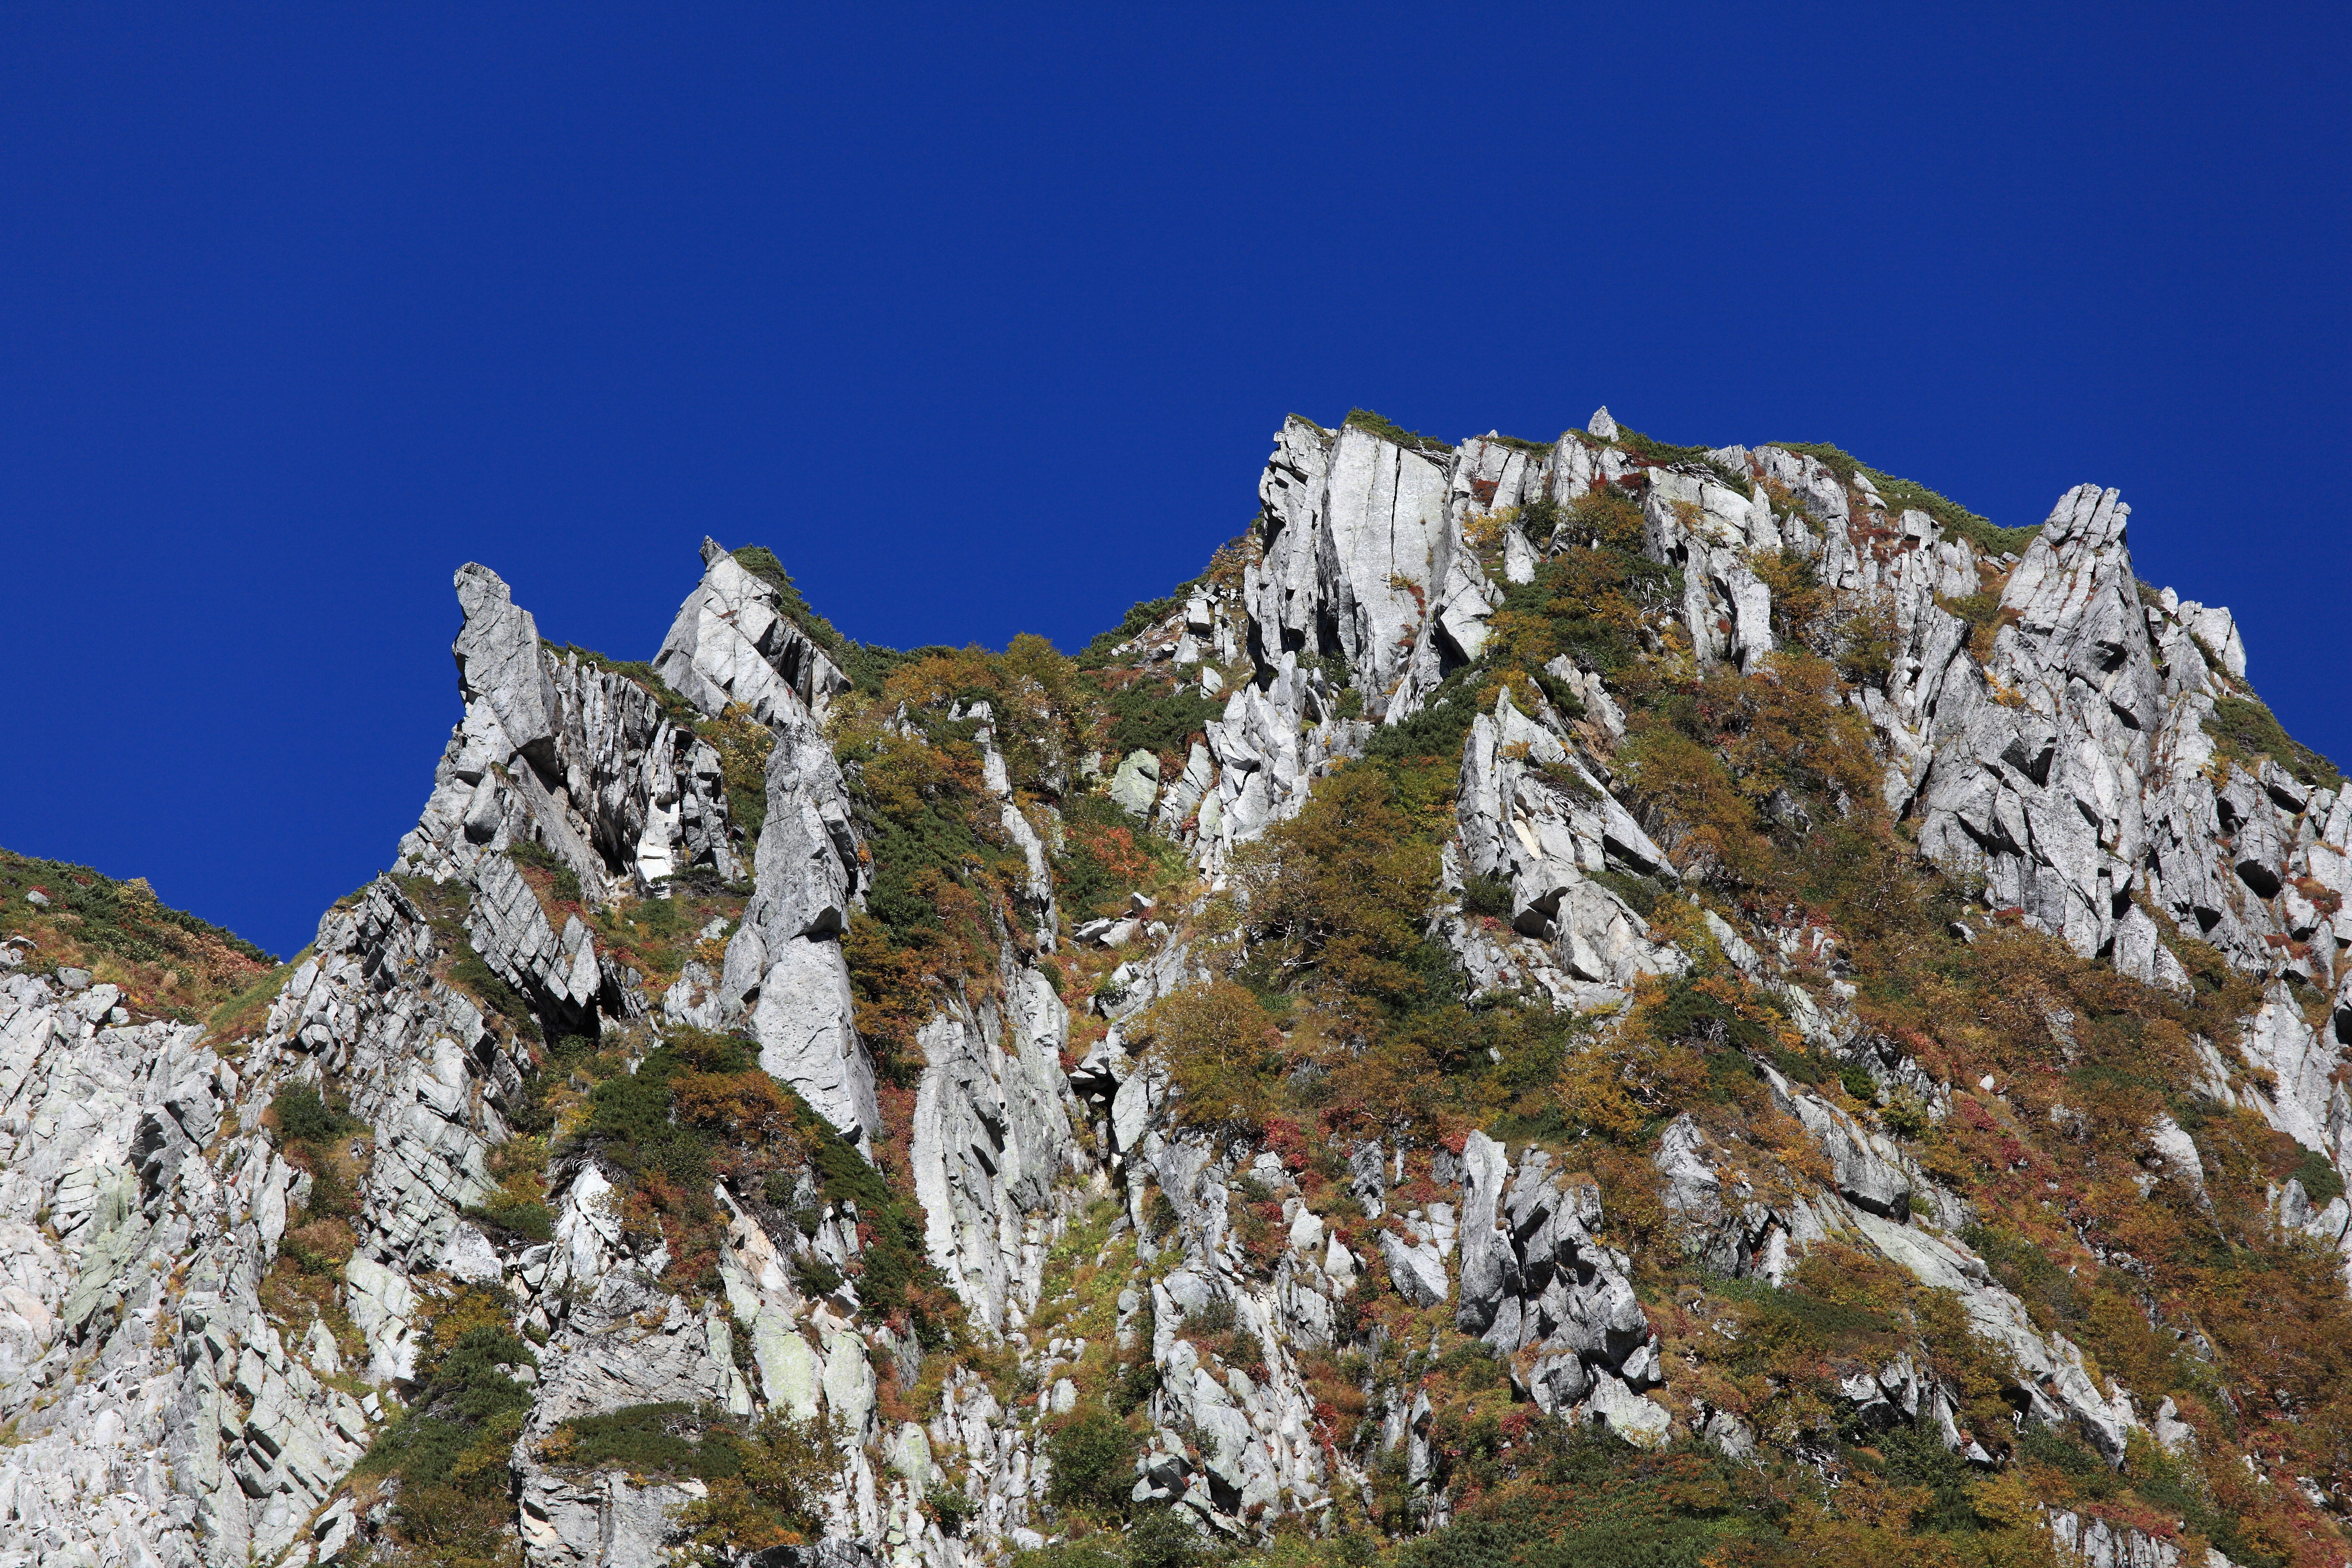
landscape, tree, rock, wilderness, mountain, snow, winter, sky, mountain range, formation, cliff, high, terrain, national park, ridge, summit, cool image, massif, geology, outcrop, alps, escarpment, 5d, hires, fell, cirque, i, markii, elevation, hi, res, resolution, nagano, komagane, senjojiki, senjohjikikar, batholith, mountainous landforms, ar te, mount scenery